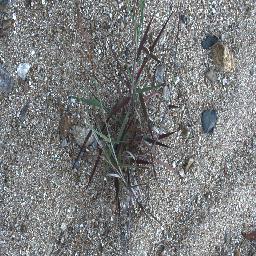
Label: negative